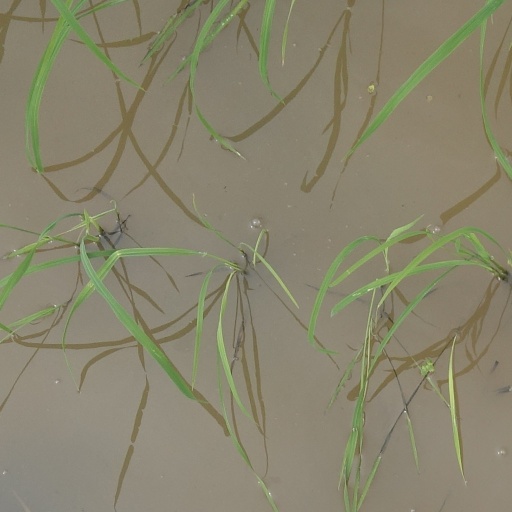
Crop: rice